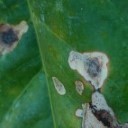
Label: Miner